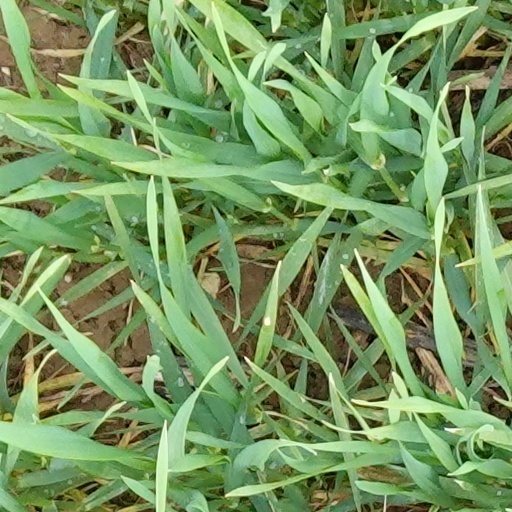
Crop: wheat